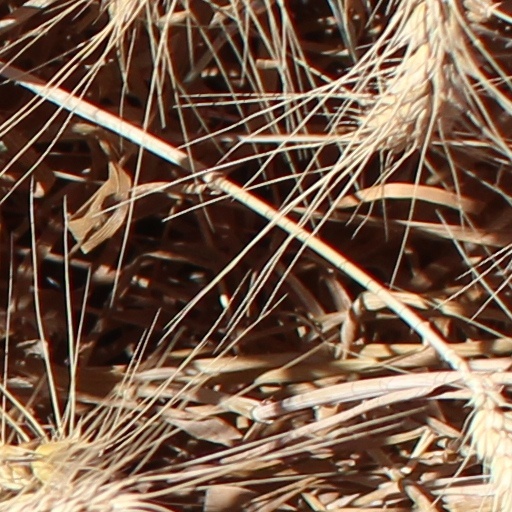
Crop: wheat